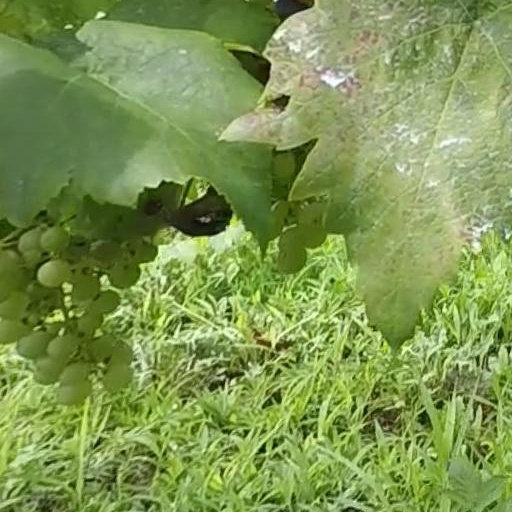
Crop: grape